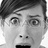
Emotion: surprise